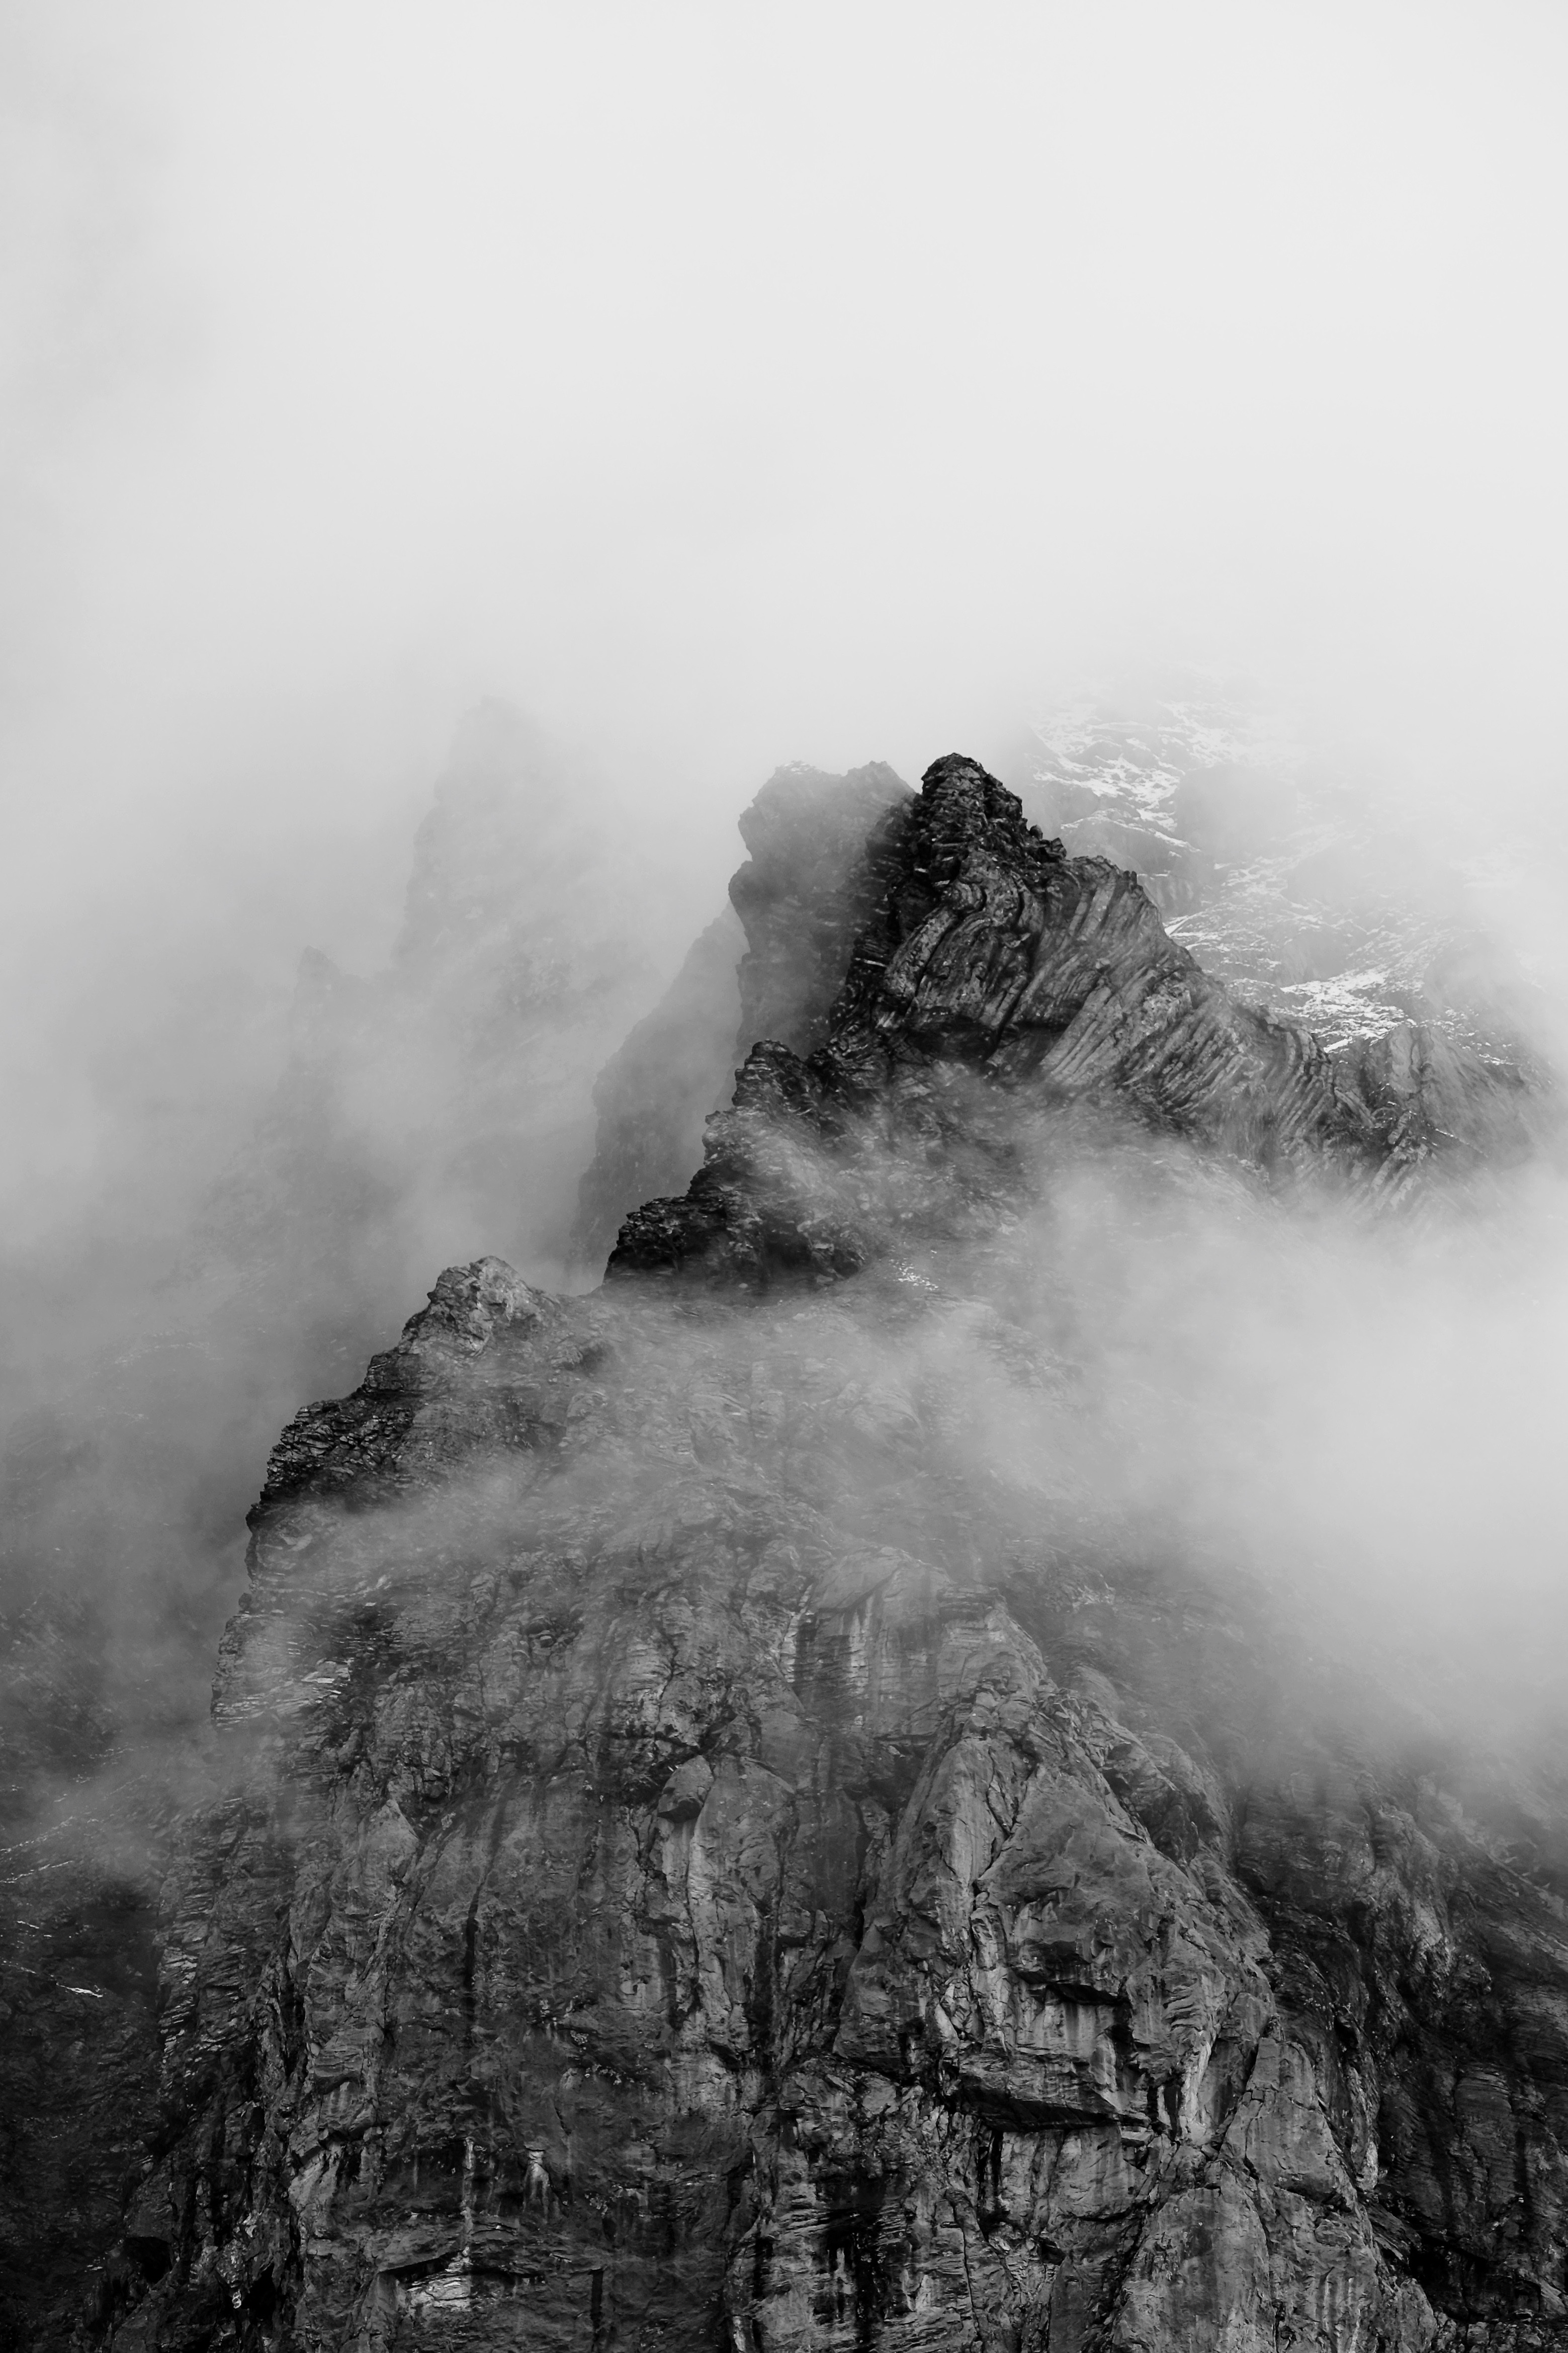
rock, mountain, snow, cloud, black and white, fog, mist, photography, hill, mountain range, weather, monochrome, ridge, summit, landform, monochrome photography, atmospheric phenomenon, mountainous landforms, geological phenomenon